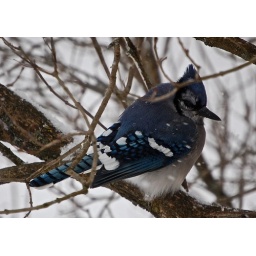
a bluejay in the snow on the lilac bush outside our kitchen window